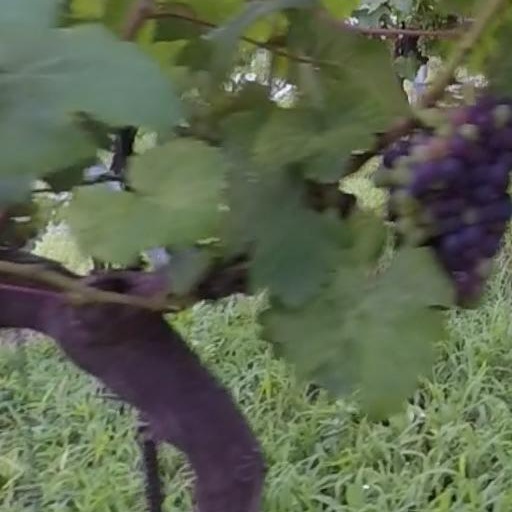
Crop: grape